Patton Strikes Back

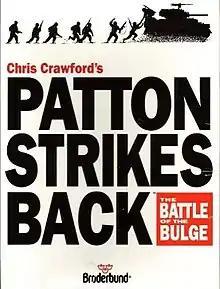

Patton Strikes Back: The Battle of the Bulge is a 1991 computer wargame designed by Chris Crawford and published by Broderbund for the Macintosh and MS-DOS.